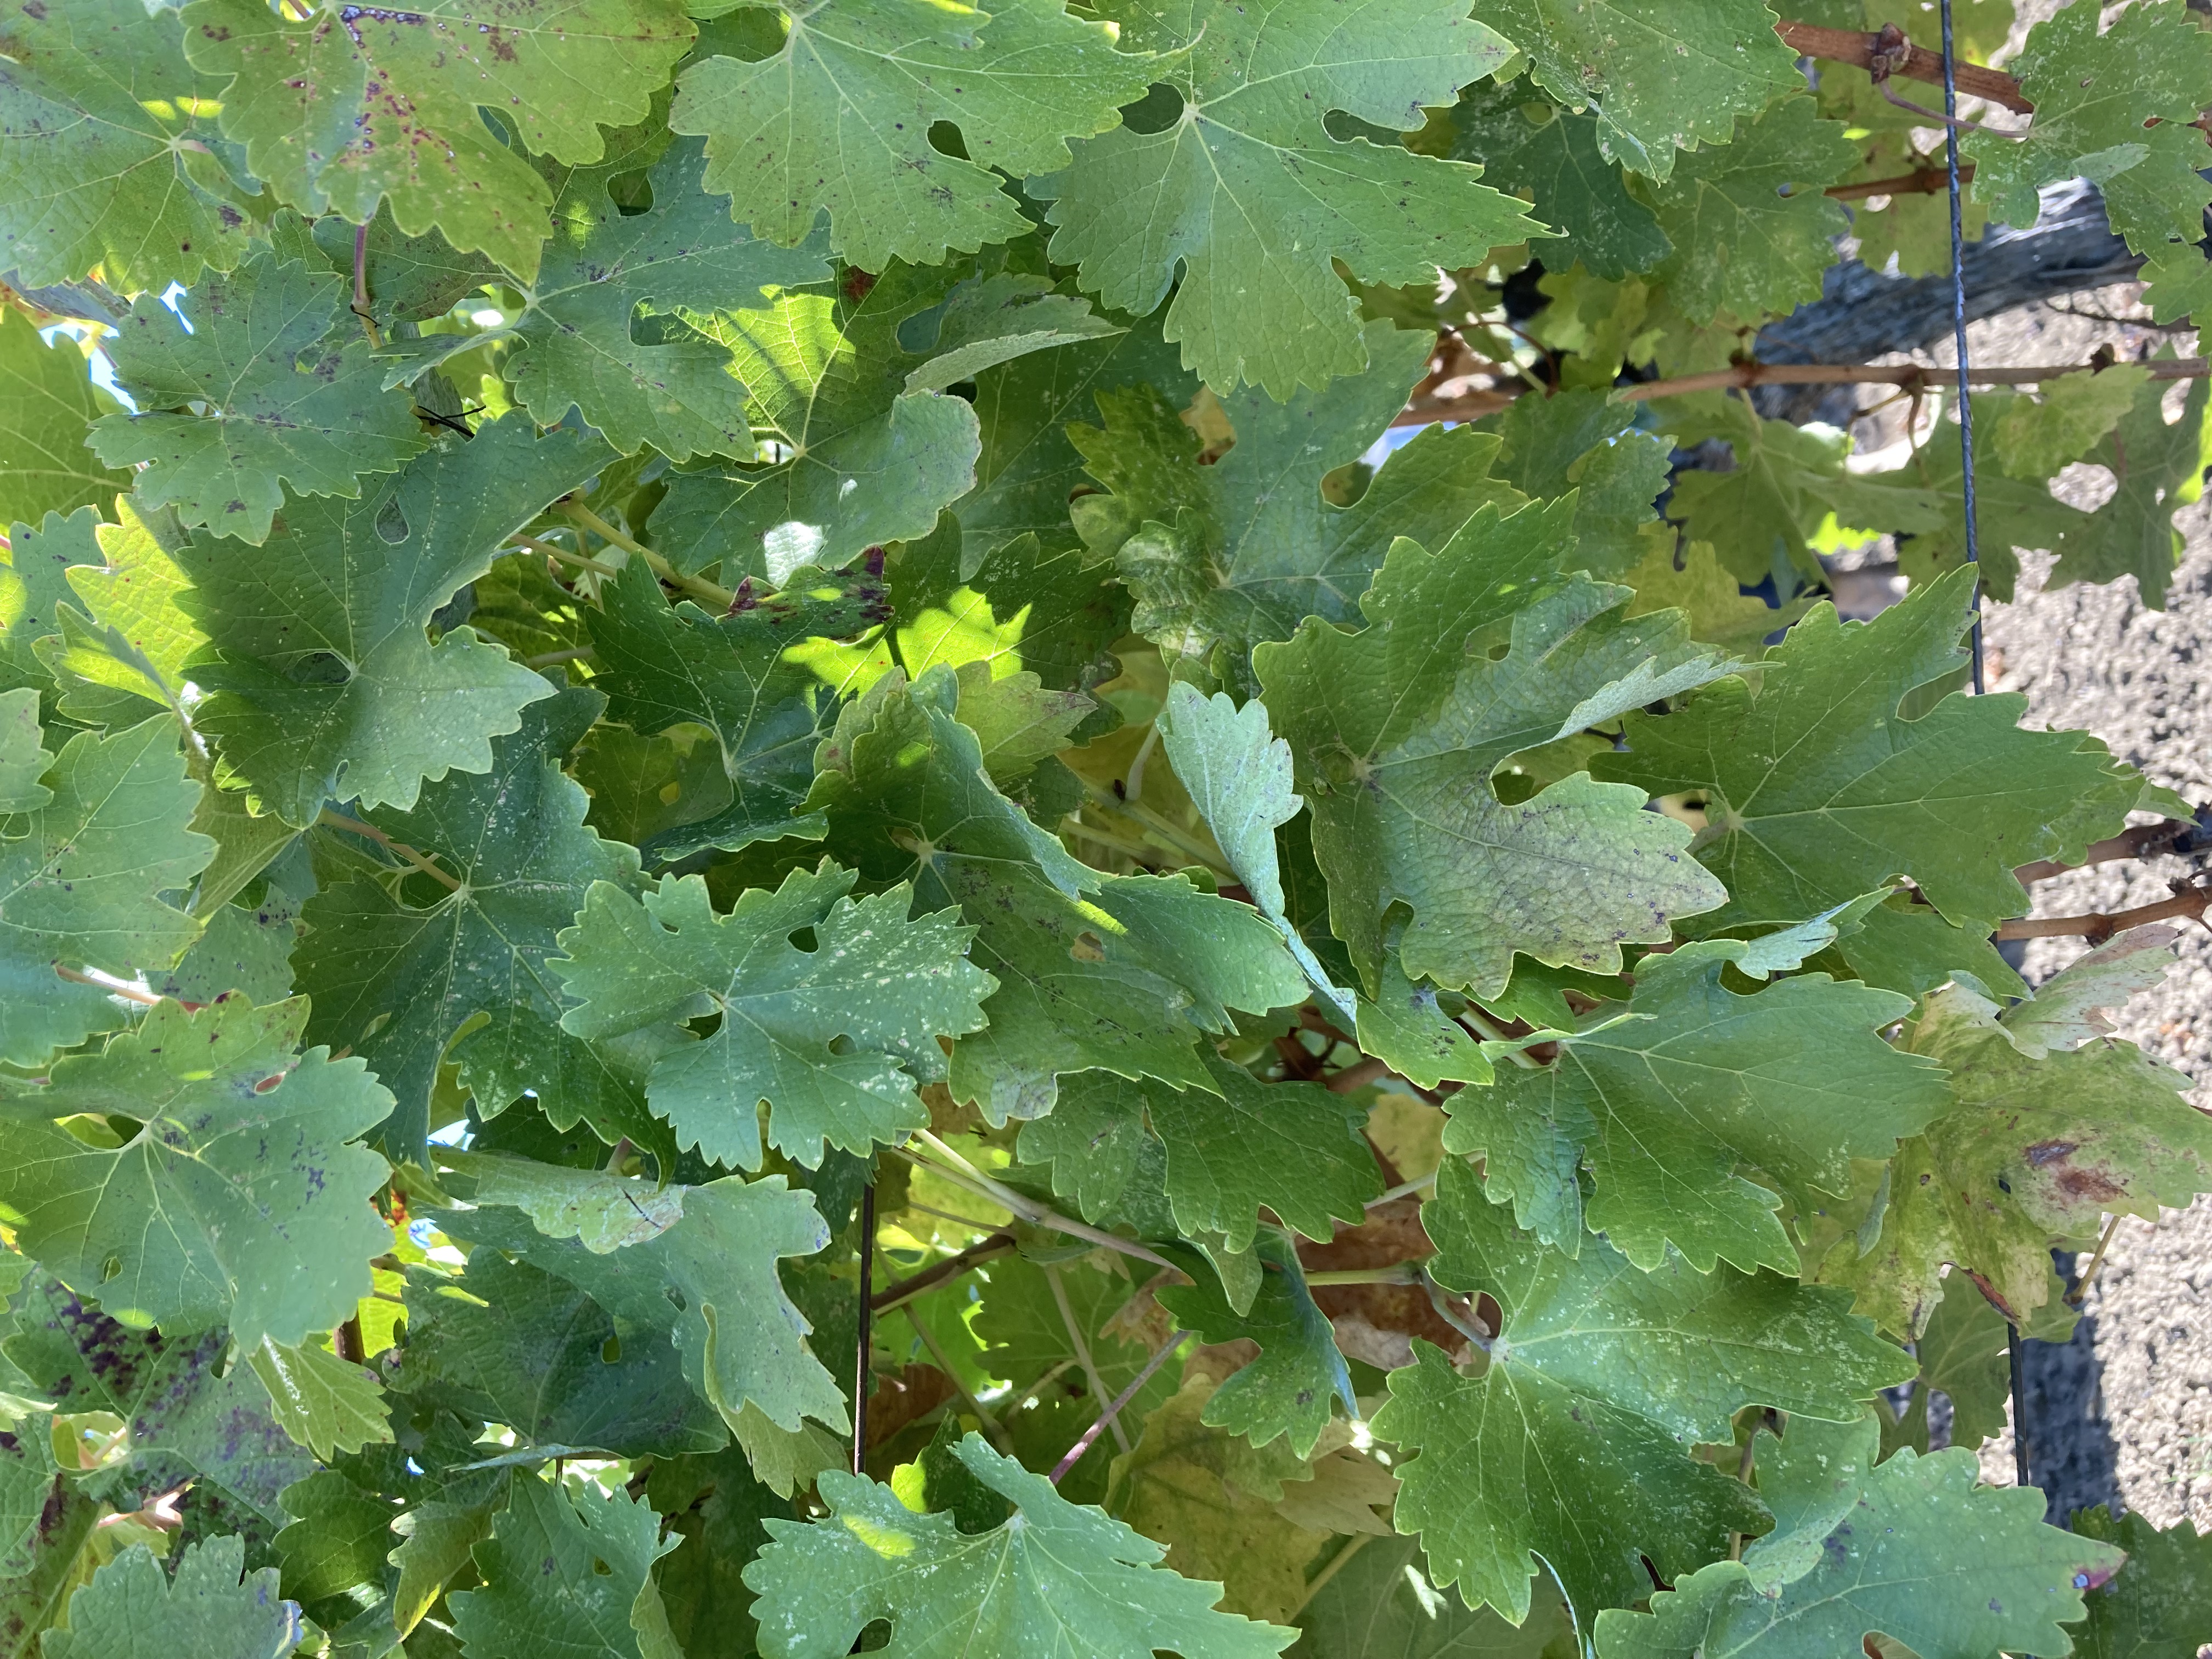
Label: Other Red